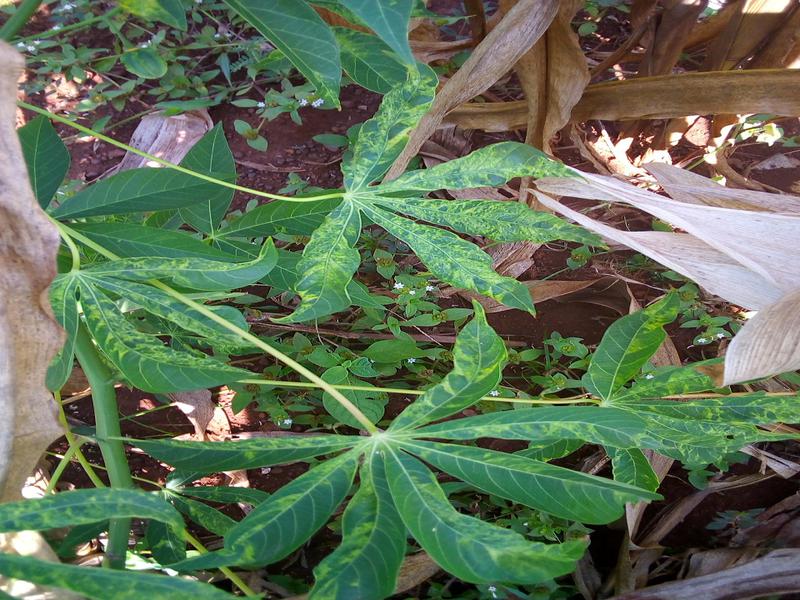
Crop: cassava
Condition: mosaic_disease